Toti Gomes

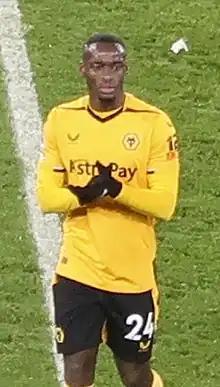
Gomes playing for Wolverhampton Wanderers in 2023

Tote António "Toti" Gomes (born 16 January 1999) is a professional footballer who plays as a centre-back or left-back for club Wolverhampton Wanderers. Born in Guinea-Bissau, he plays for the Portugal national team.